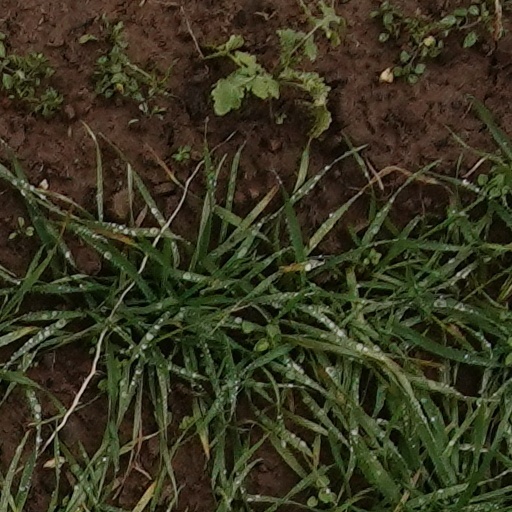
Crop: wheat